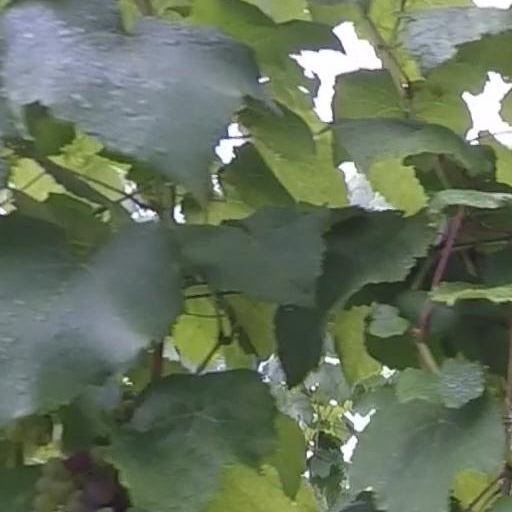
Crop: grape